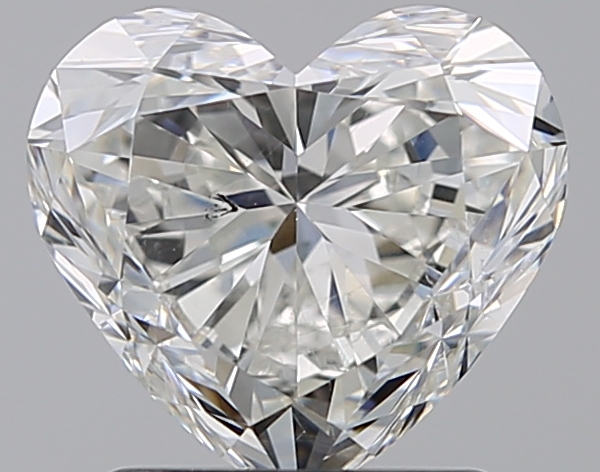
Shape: heart
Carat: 1.6
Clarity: SI1
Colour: I
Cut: EX
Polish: EX
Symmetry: EX
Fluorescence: F
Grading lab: GIA
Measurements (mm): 7.06 x 7.73 x 4.58